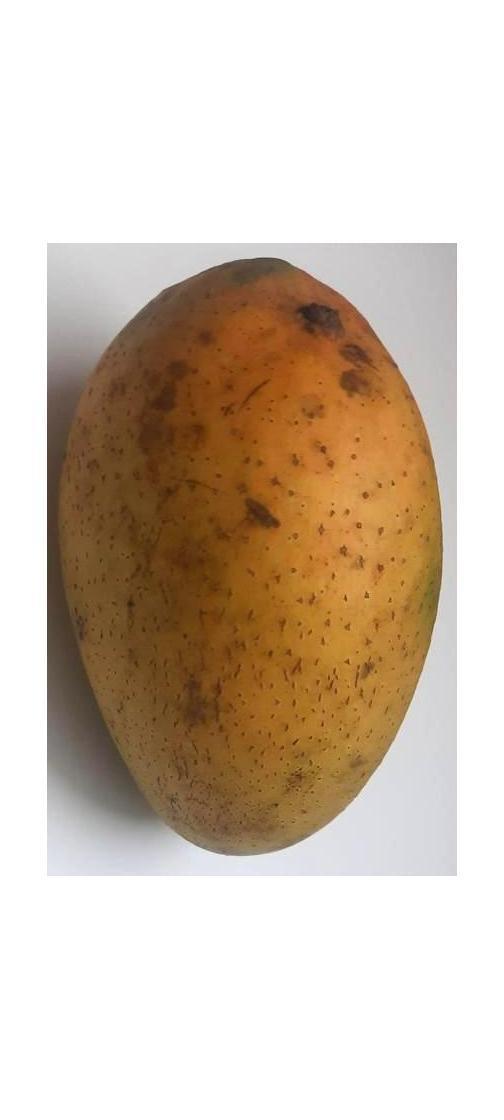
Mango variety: Ashshina Classic